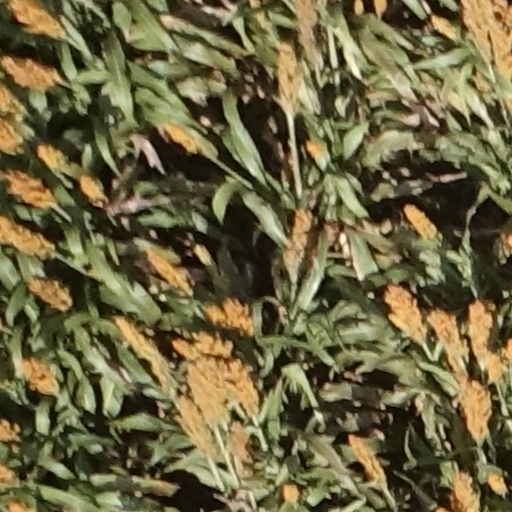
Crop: sorghum